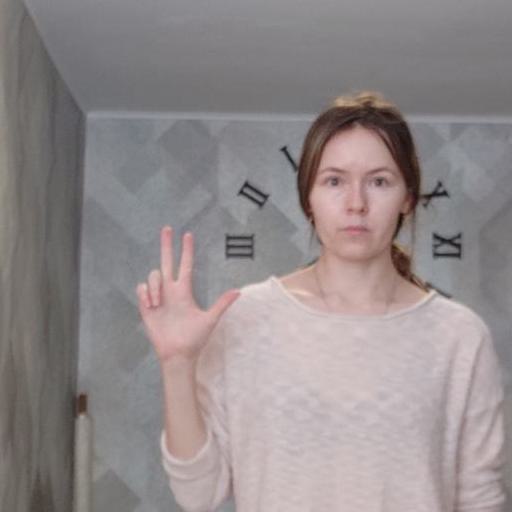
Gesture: three2